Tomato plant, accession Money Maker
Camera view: horizontal (90 deg, fisheye); turntable rotation: 240 degrees
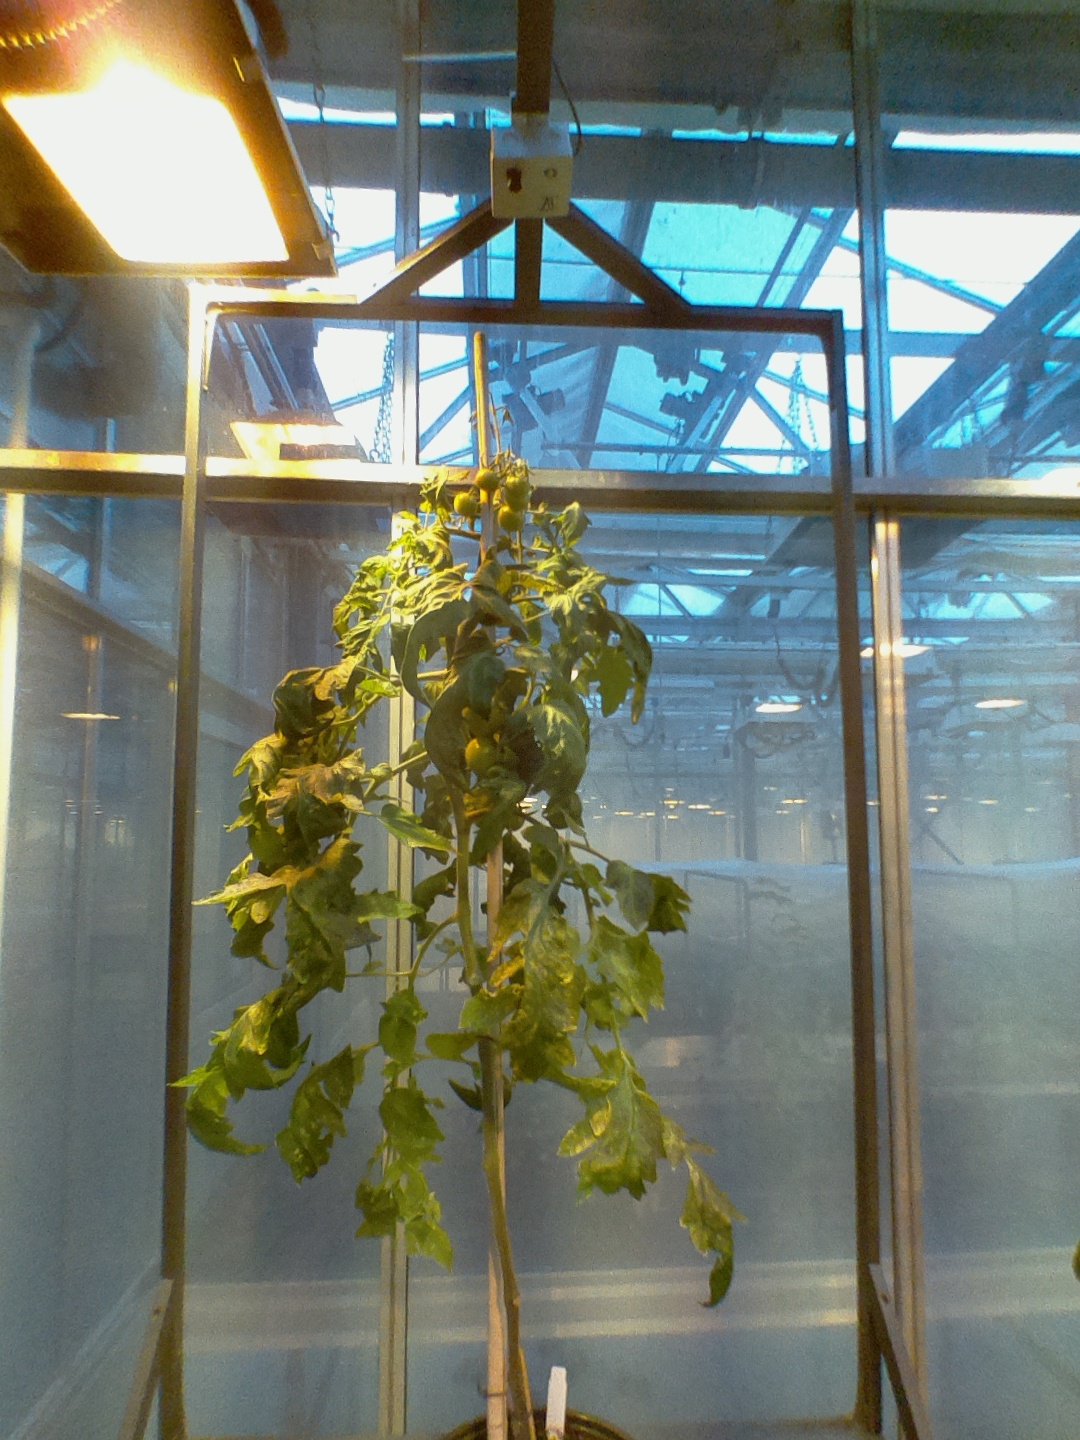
BBCH growth stage 75: 50%-60% of final fruit size